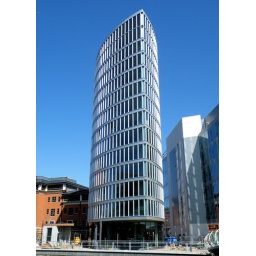
A new office building in Bristol. 10th September 2009.